Benoît Magimel

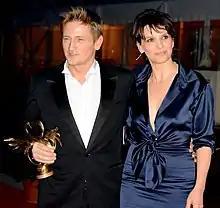
Magimel with his ex-partner Juliette Binoche at the 2015 Cabourg Film Festival

In 1998, Magimel began a relationship with Juliette Binoche, who he met during the filming of "Children of the Century". They have a daughter, Hana, who was born in 1999. They separated in 2003. In 2004, Magimel began a relationship with actress Nikita Lespinasse, who he had met during the filming of "". Their daughter, Djinina, was born in 2011. Magimel and Lespinasse separated in 2014.